John C. Young (pastor)

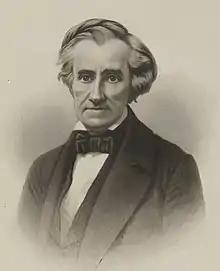
Portrait by John Sartain, 1890

John Clarke Young (August 12, 1803 – June 23, 1857) was an American educator and pastor who was the fourth president of Centre College in Danville, Kentucky. A graduate of Dickinson College and Princeton Theological Seminary, he entered the ministry in Lexington, Kentucky, in 1828. He accepted the presidency of Centre College in 1830, holding the position until his death in 1857, making him the longest-serving president in the college's history. He is regarded as one of the college's best presidents, as he increased the endowment of the college more than five-fold during his term and increased the graduating class size from two students in his first year to forty-seven in his final year.